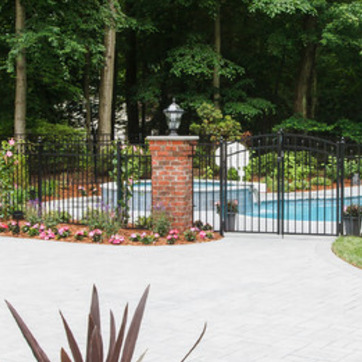
Material: brick